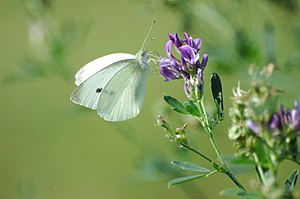
Pierinae
Lille kålsommerfugl (Pieris rapae)
Lille kålsommerfugl (Pieris rapae)
Pierinae er en underfamilie i hvidvingefamilien blandt sommerfuglene. Fra Danmark kendes fem arter. En del af arterne kaldes kålsommerfugle.